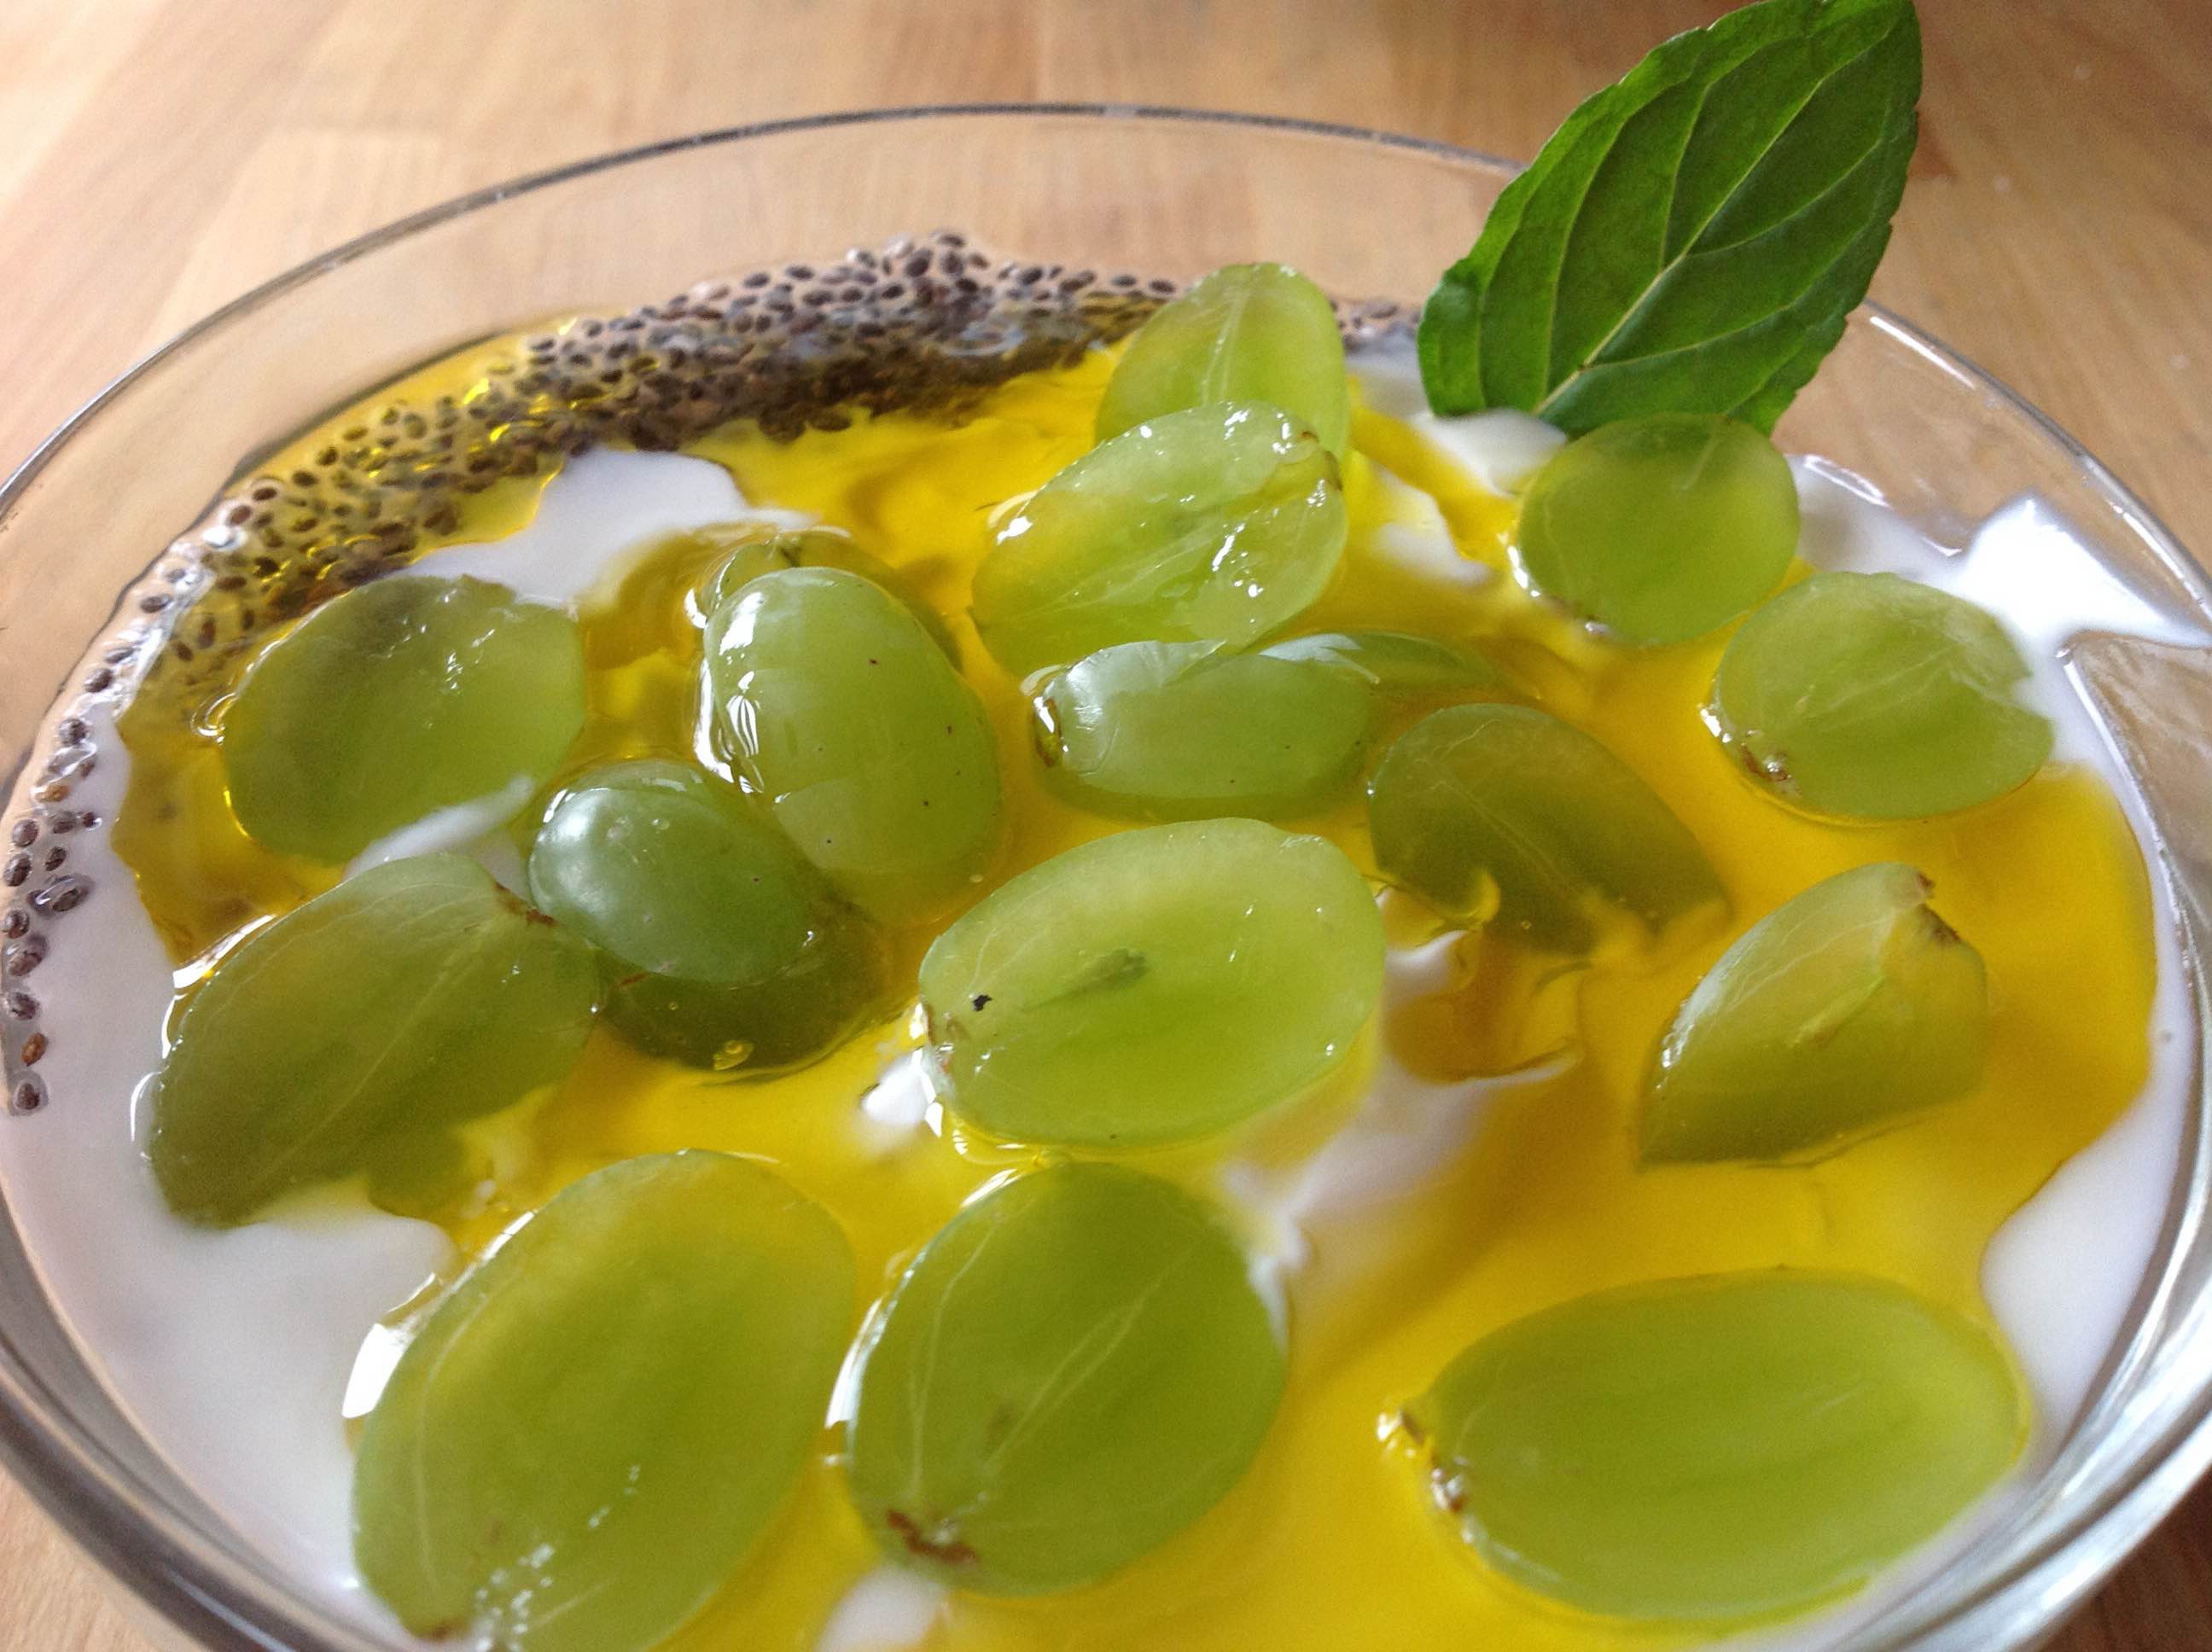
plant, fruit, dish, food, produce, vegetable, breakfast, cuisine, mint, yogurt, grapes, flowering plant, chia seeds, land plant, budwig, budwig diet, linseed oil